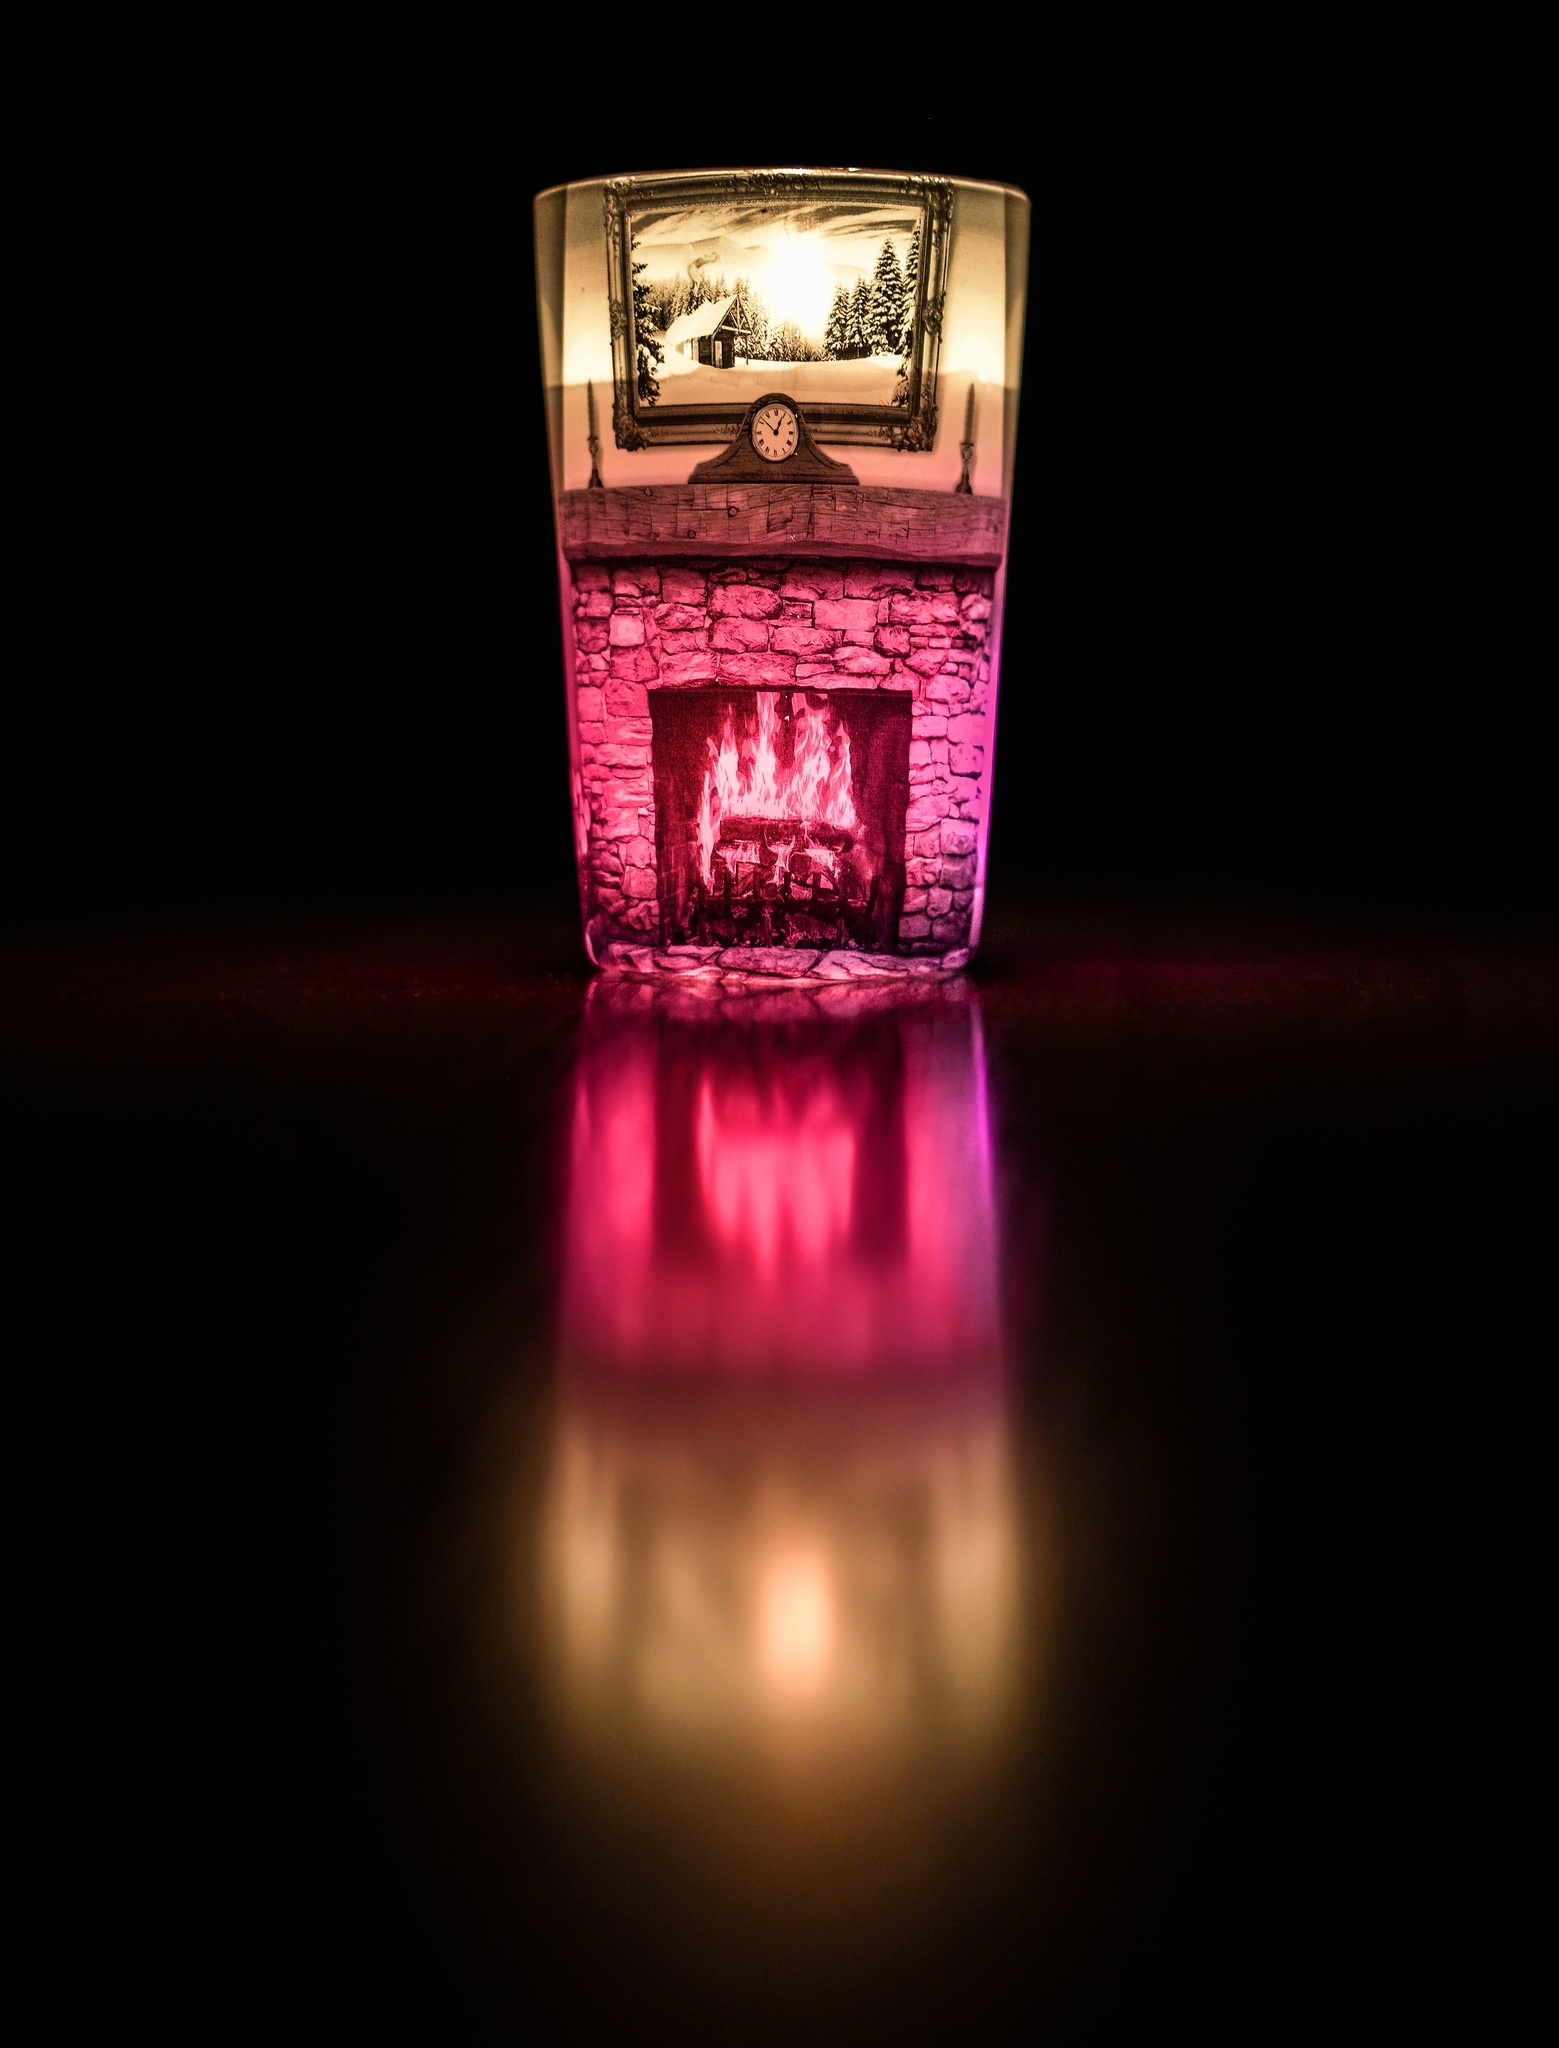
light, glass, red, darkness, candle, lighting, mood, distilled beverage